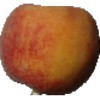
Label: Peach 1